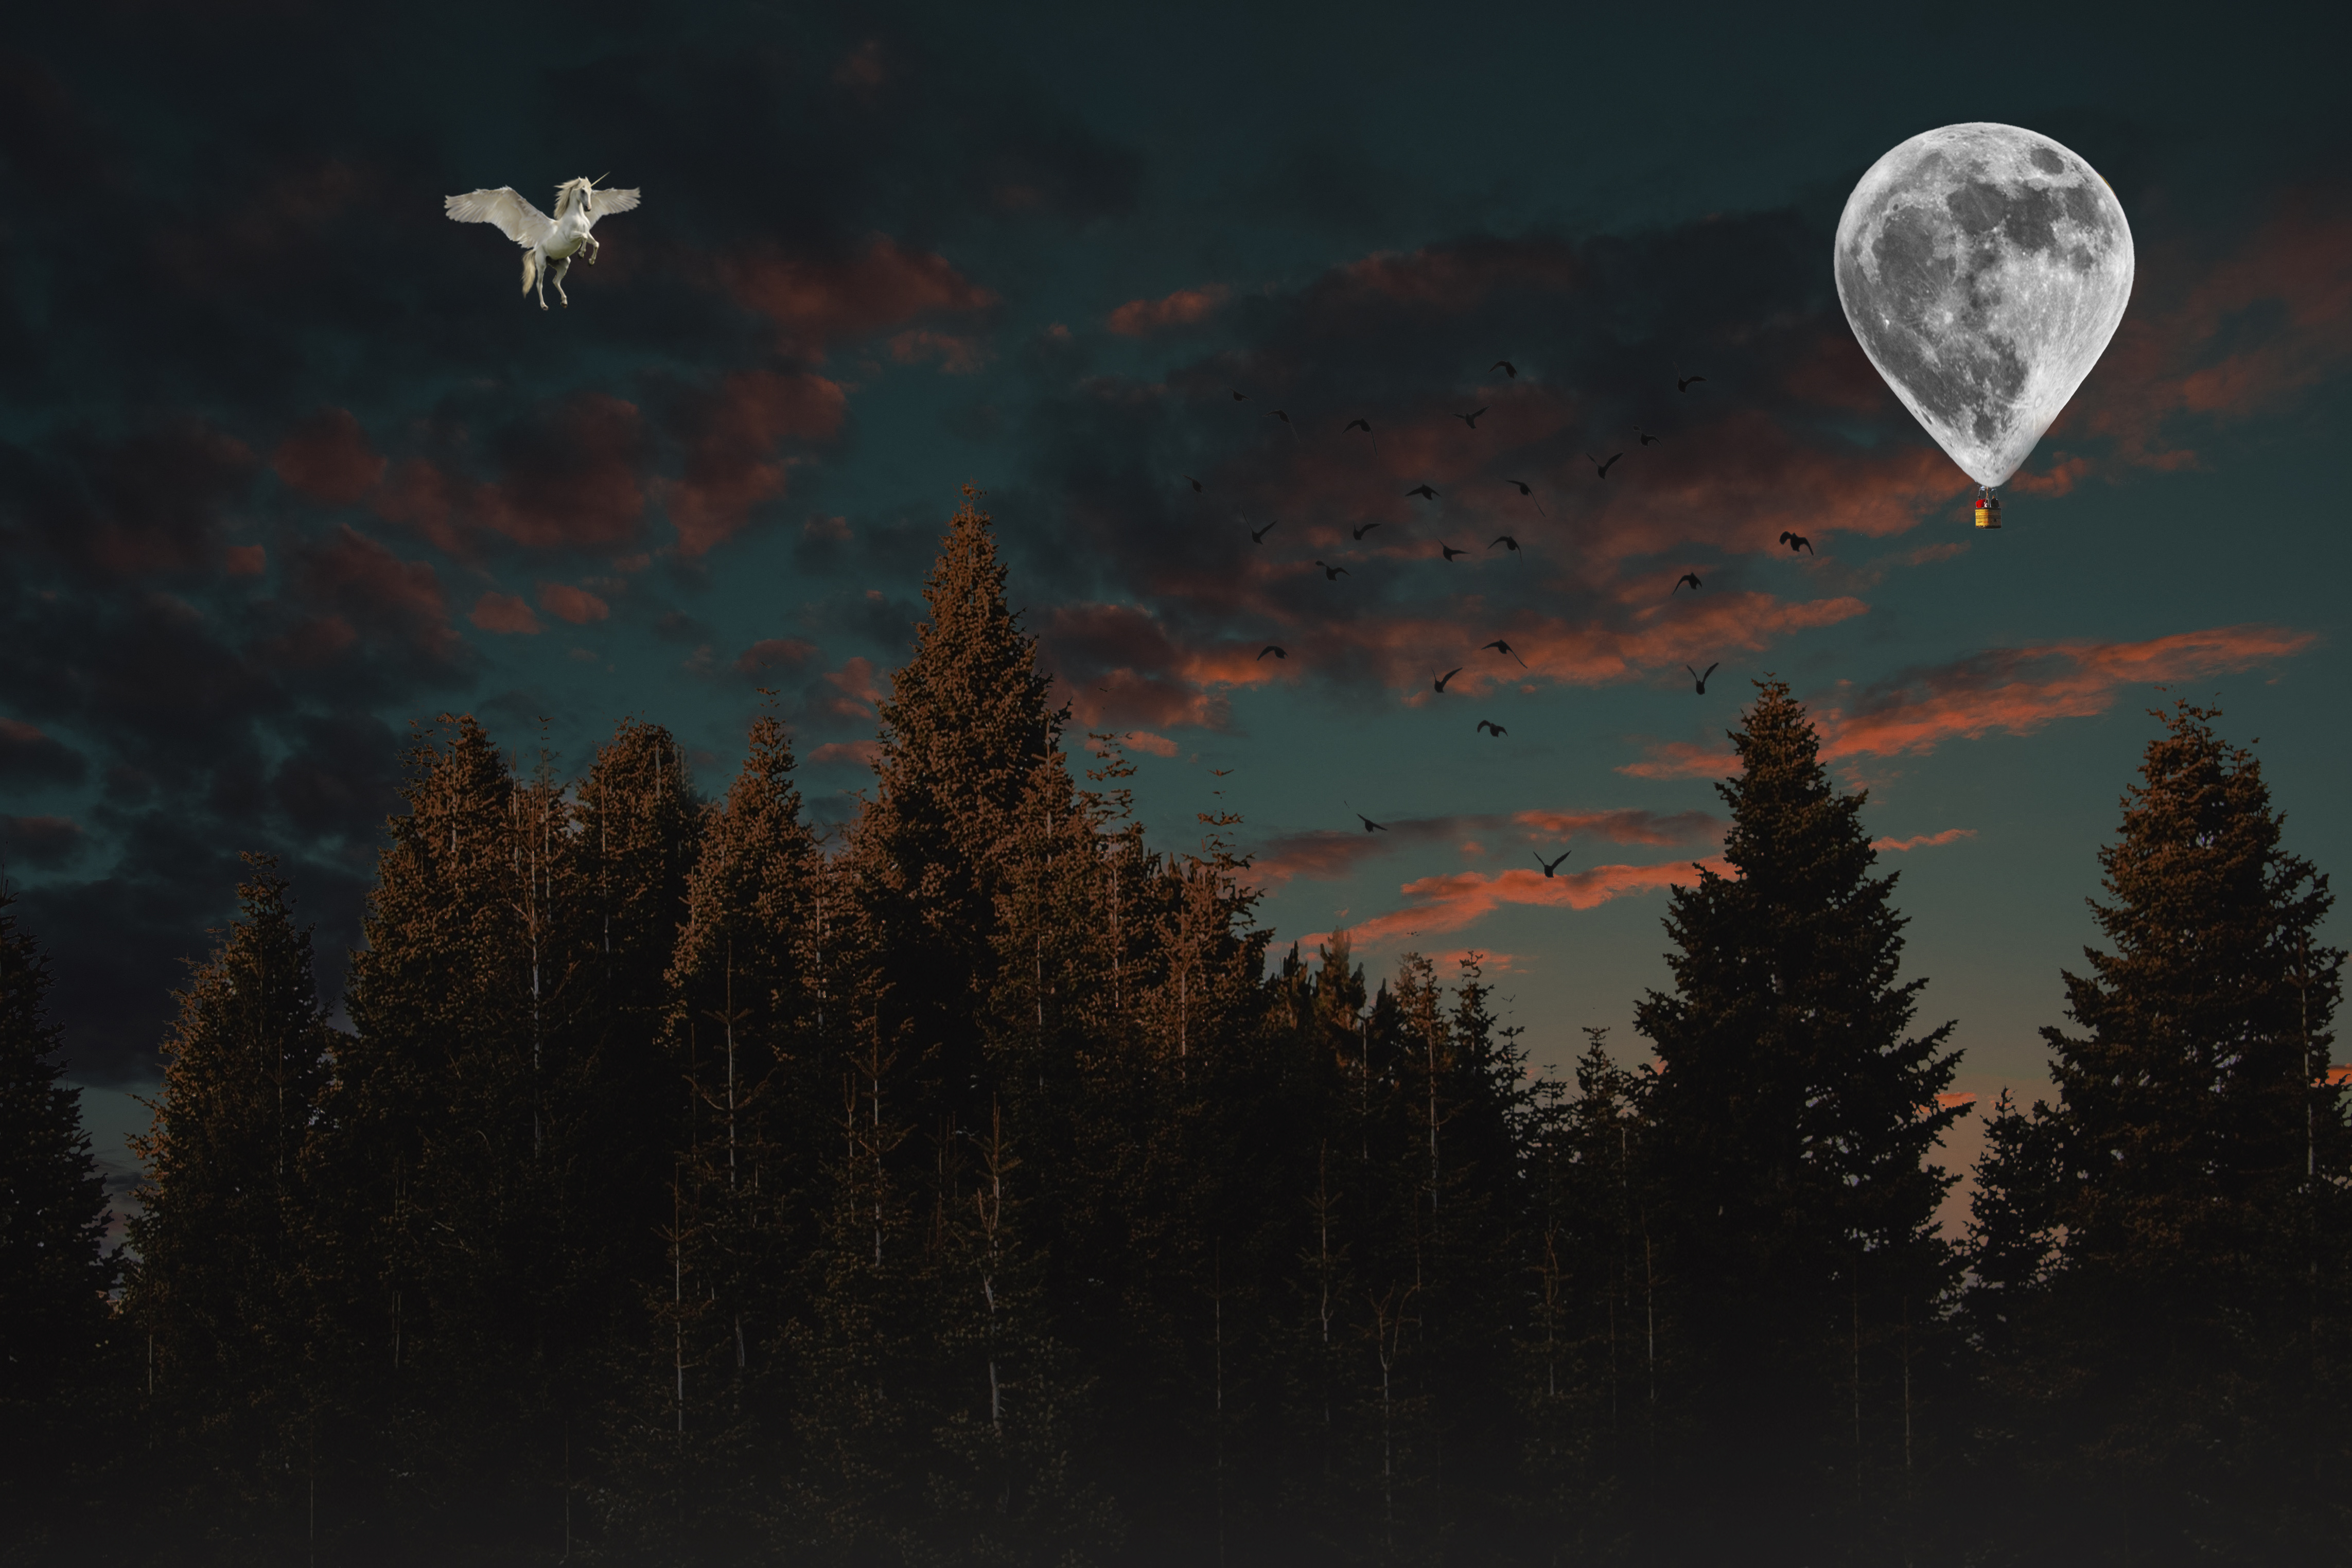
darkness, sky, nature, moon, light, atmospheric phenomenon, tree, atmosphere, celestial event, astronomical object, cloud, night, space, forest, moonlight, landscape, midnight